Grace Woodbridge Geer

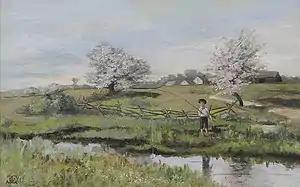
"Summer Pastime"

Geer was born in 1854 in Boston, Massachusetts. She studied at the Massachusetts Normal Art School and the Lowell Institute She also received instruction from Edmund C. Tarbell, Frank Hector Tompkins, Samuel Triscott, and Robert Vonnoh.